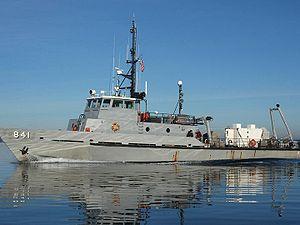
Les navires repêcheur de torpille sont principalement des auxilliaires de la marine utilisés lors de tirs d'exercices ou d'essais de torpilles navales. Ces engins sont conçus pour suivre et surveiller la torpille et pour pouvoir localiser et récupérer la torpille usée pour analyse et remise à neuf pour la réutilisation et empêcher ainsi toute rétro-ingénierie. Les engins d'essais de torpilles ont été surtout utilisés pendant la Deuxième Guerre mondiale, alors que la torpille était la principale arme anti-navire des sous-marins, des destroyers et des aéronefs de la marine, avant les missiles anti-navire.
Une torpille est un engin automoteur, se déplaçant dans l'eau et destiné à la destruction de navires ou de sous-marins. Elle peut être lancée depuis un navire, un sous-marin, un avion de patrouille maritime, un hélicoptère ou encore portée par un missile.